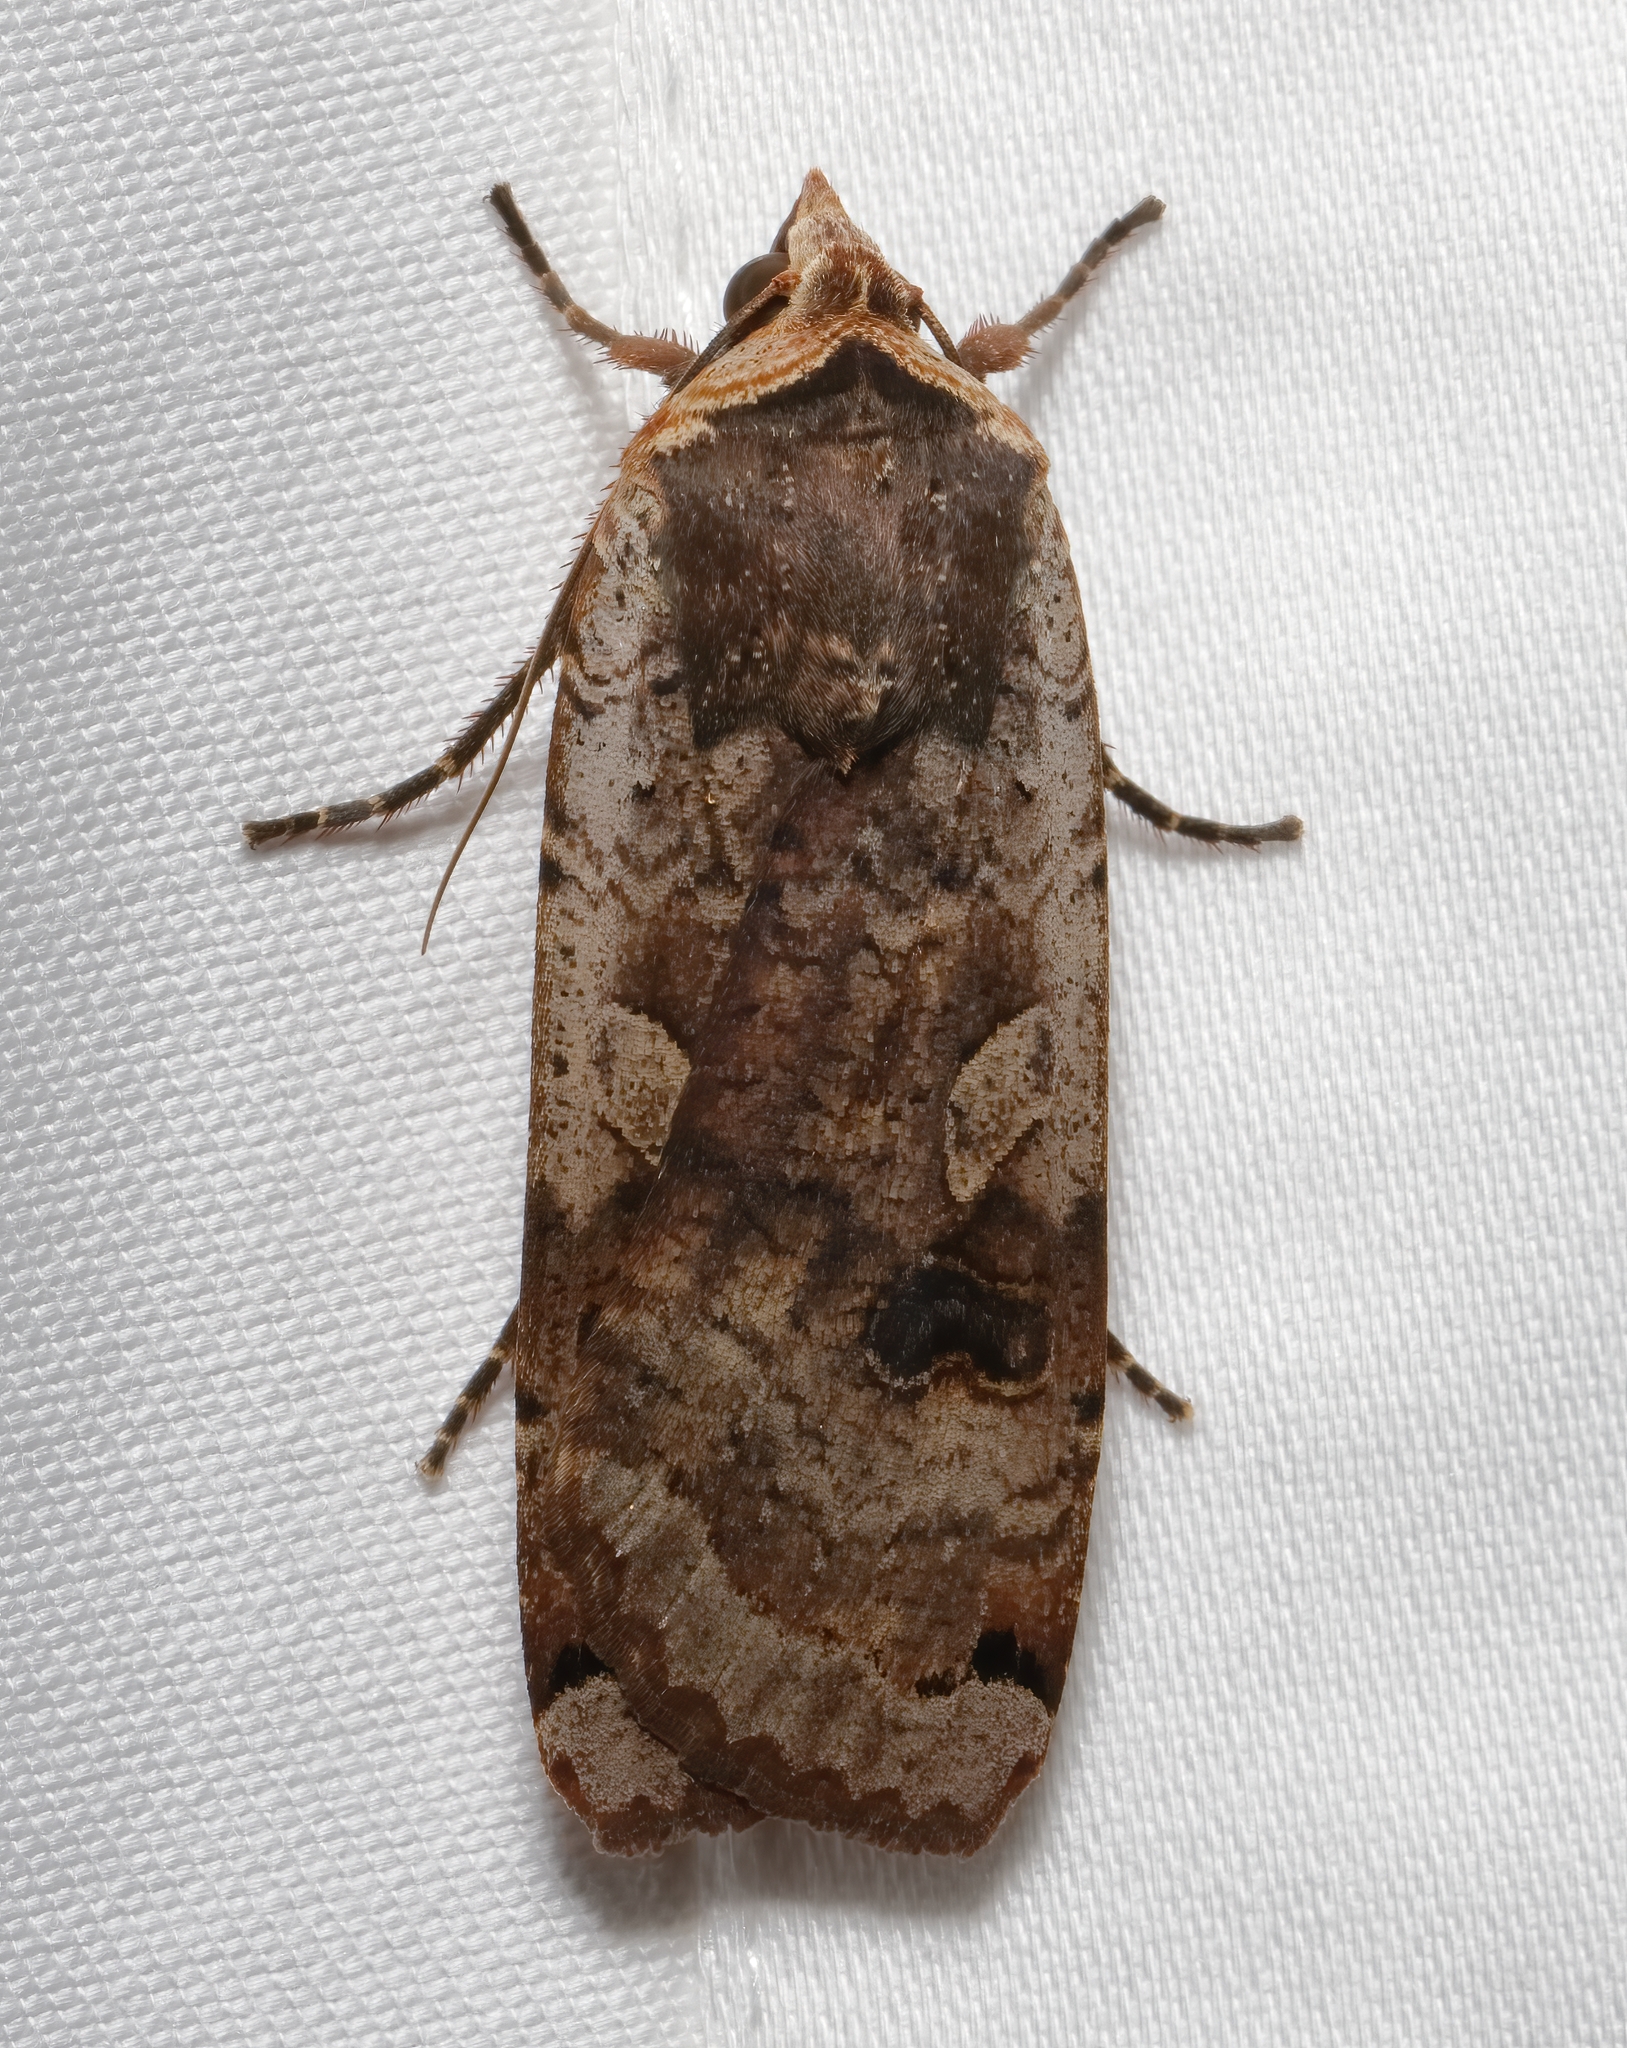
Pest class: cutworms